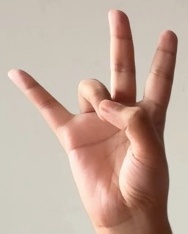
ASL sign: 7